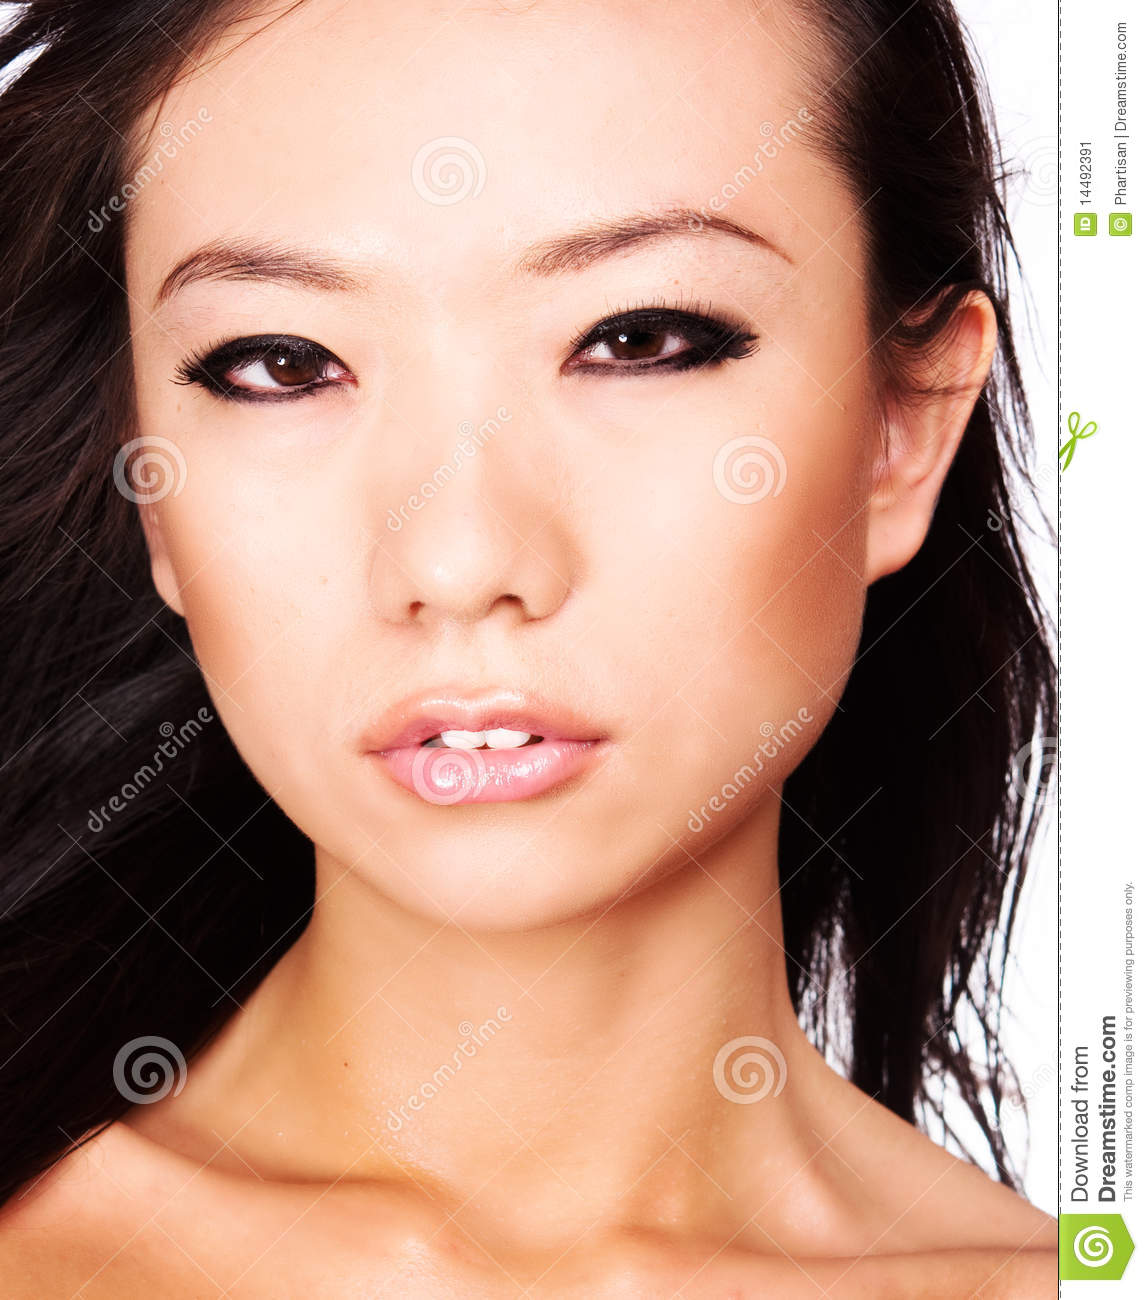
Portrait style: Real Portrait